A Batalha do Passinho

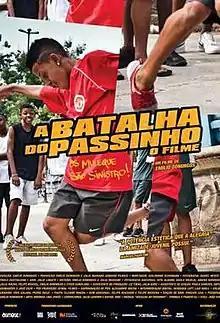
Theatrical release poster

A Batalha do Passinho (English release title "Passinho Dance-Off") is a 2012 Brazilian documentary film directed by Emílio Domingos. The film follows a dance known as "passinho", which emerged from the funk carioca scene in the early 2000s.